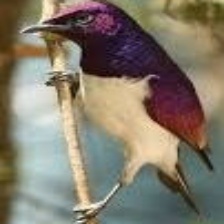
Species: VIOLET BACKED STARLING
Scientific name: CINNYRICINCLUS LEUCOGASTER